Sparganium

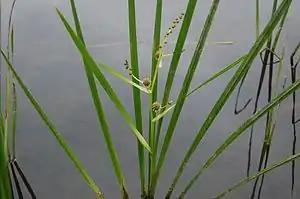
"Sparganium eurycarpum"

Sparganium (bur-reed) is a genus of flowering plants, described as a genus by Linnaeus in 1753. It is widespread in wet areas in temperate regions of both the Northern and Southern Hemispheres. The plants are perennial marsh plants that can grow to 3.5 m (depending on the species), with epicene flowers.